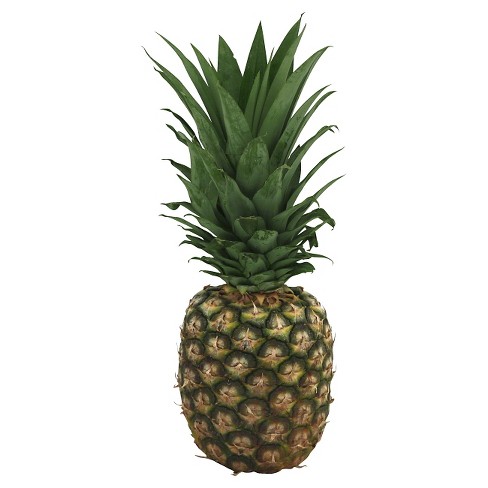
Label: Pineapple